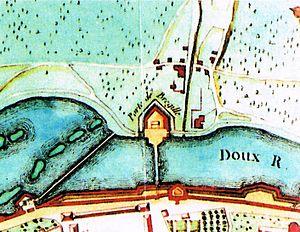
Détail d'un plan de Besançon montrant la porte de Bregille, par ""Le rouge"" en 1752."
Le mont de Brégille est une colline du massif du Jura, culminant à 447 m d'altitude ce qui en fait le quatrième plus haute colline de la ville de Besançon, après celle de Planoise, de la Chapelle des Buis et de Rosemont. Située en totalité sur la commune, bordée par la rivière du Doubs, la colline comprend une vaste zone forestière qui l'englobe presque entièrement, ainsi que plusieurs secteurs d'habitations formant le quartier historique de Bregille. Sa situation géographique fait que Bregille a été pendant longtemps un domaine viticole notamment grâce à son ensoleillement qui a fait prospérer la culture en terrasses, mais aussi un site stratégique militaire de par sa domination sur la ville et sur la citadelle de Vauban. Aujourd'hui le mont de Bregille est un site péri-urbain, apprécié des randonneurs et des habitants pour son cadre naturel préservé et quasiment à l'état sauvage.
Bregille est un quartier de la ville française de Besançon situé sur la rive droite du Doubs, limitrophe du centre historique à l'ouest, du quartier des Clairs-Soleils au nord et des Chaprais au nord-ouest. Il s'est développé sur la colline de Bregille qui culmine à 458 mètres, soit près de 200 mètres en amont de la rivière. Au recensement de 1999, il comptait environ 3 100 habitants appelés Bregillots.
Liste des portes de ville de Besançon.